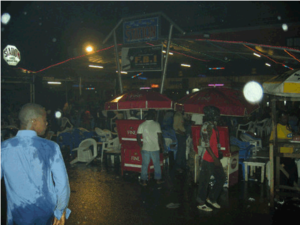
Maquis La Station à la Rue Princesse
Un maquis désigne en Afrique francophone un type de restaurant, en particulier en Côte d'Ivoire et au Burkina Faso. En plus d'une fonction de restauration, il assure également une fonction sociale, devenant lieu de rencontre, de débat et d'échange, voire point de rassemblement pour les diasporas.
5° 20′ 48″ N, 4° 04′ 01″ O